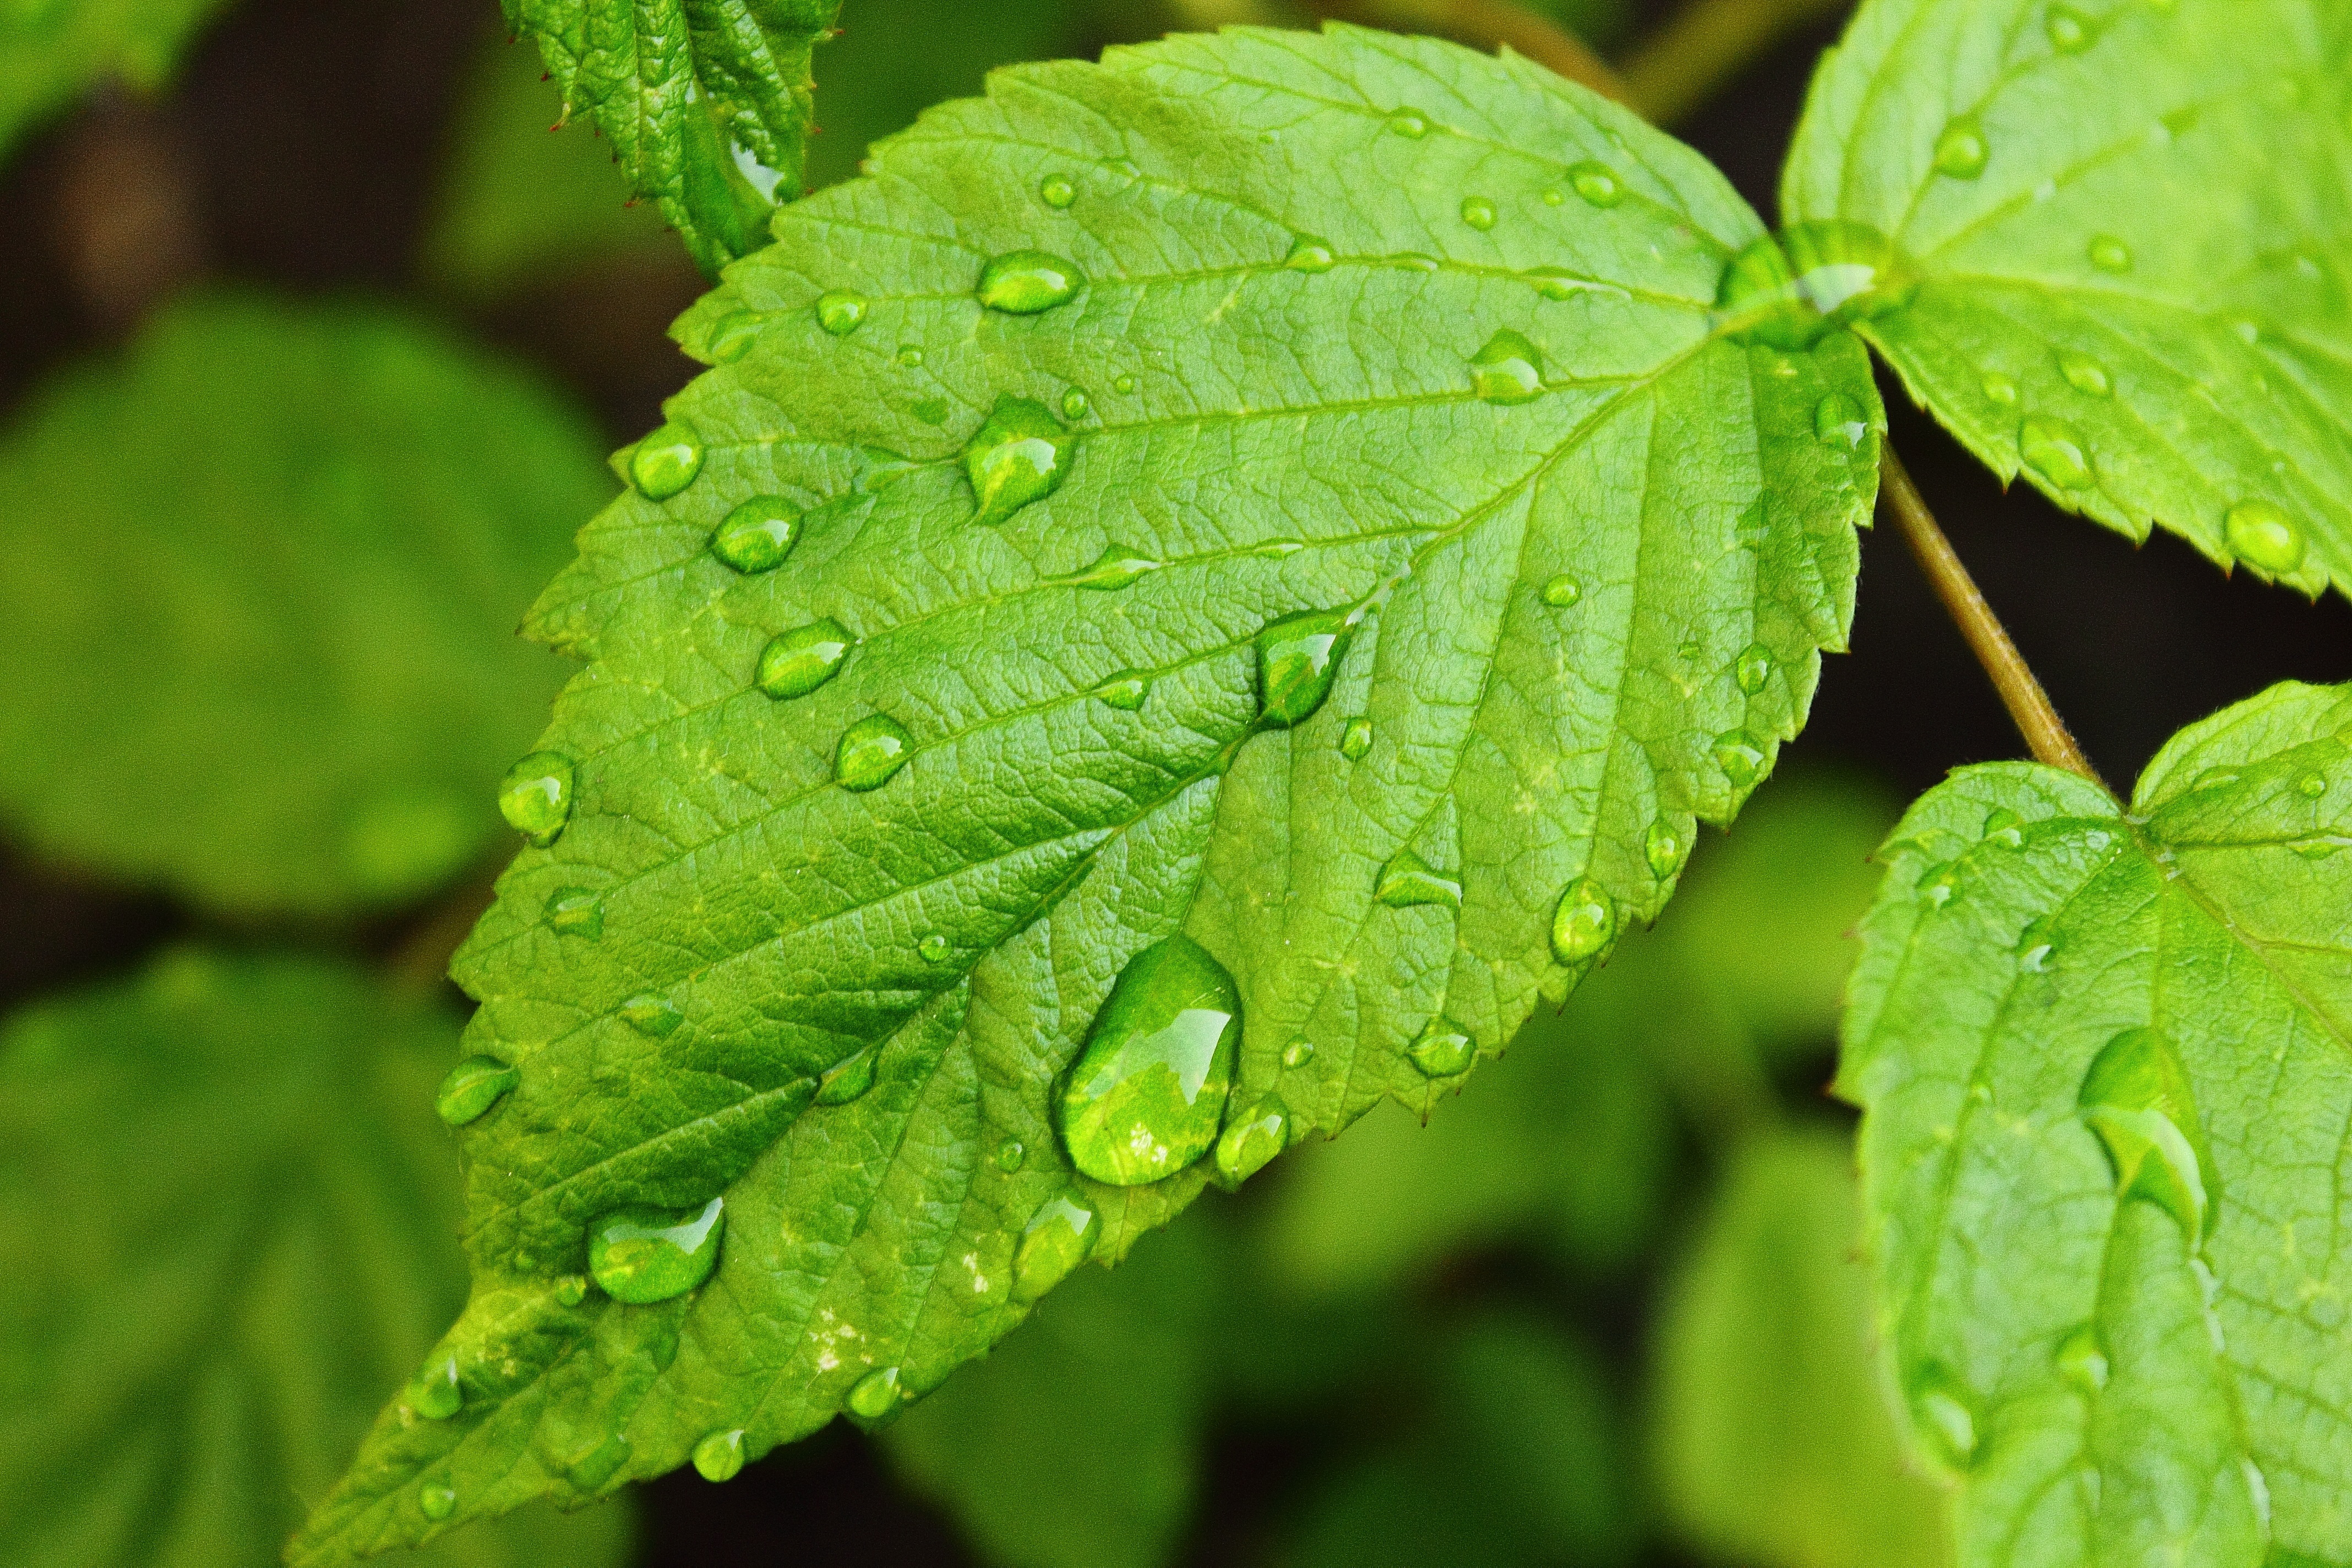
water, nature, plant, rain, leaf, flower, wet, foliage, green, herb, produce, macro, botany, garden, closeup, flora, close up, drops, drops of water, the background, macro photography, flowering plant, after the rain, a drop of, drop of rain, malina, raspberry leaf, annual plant, land plant